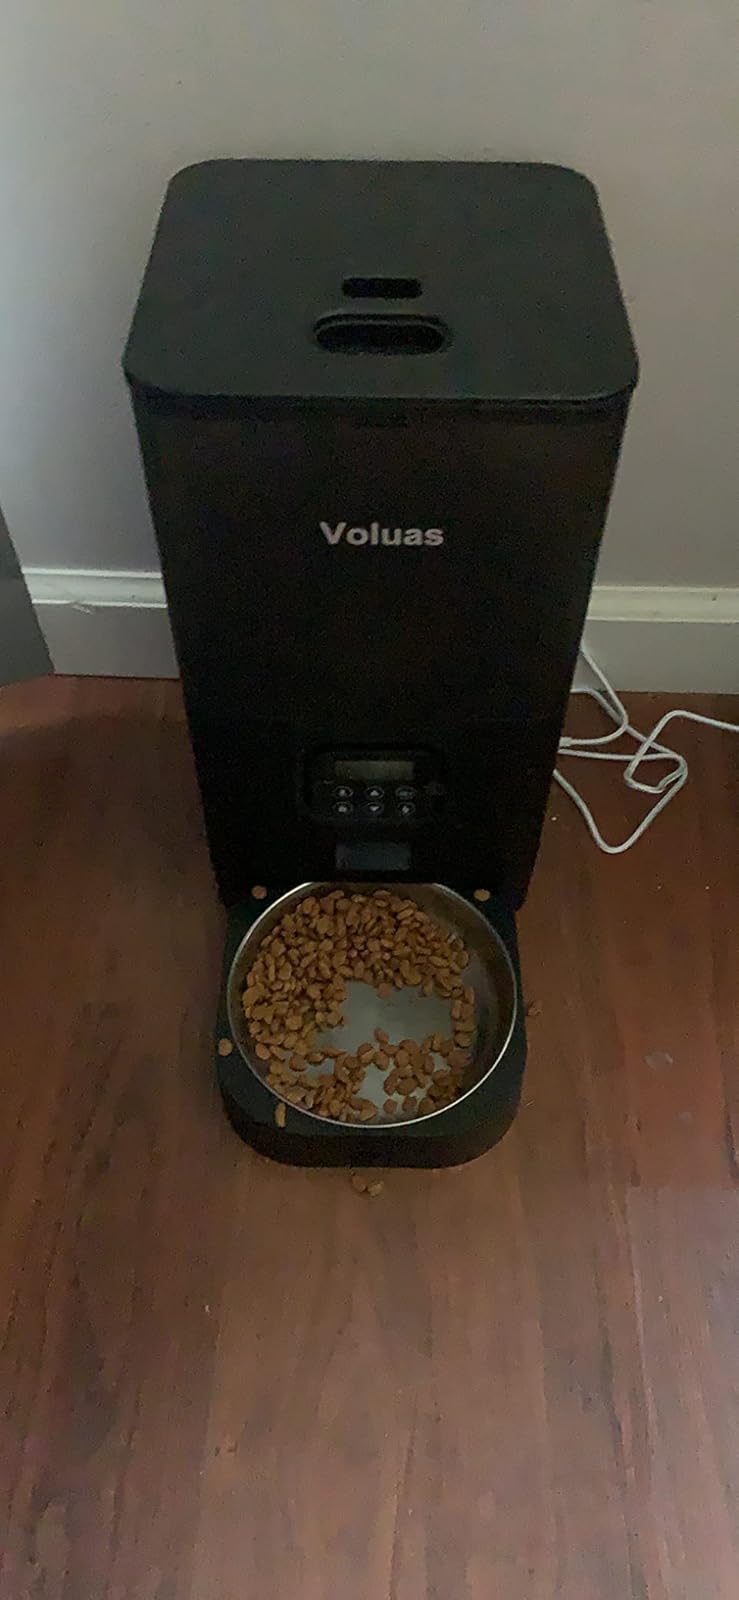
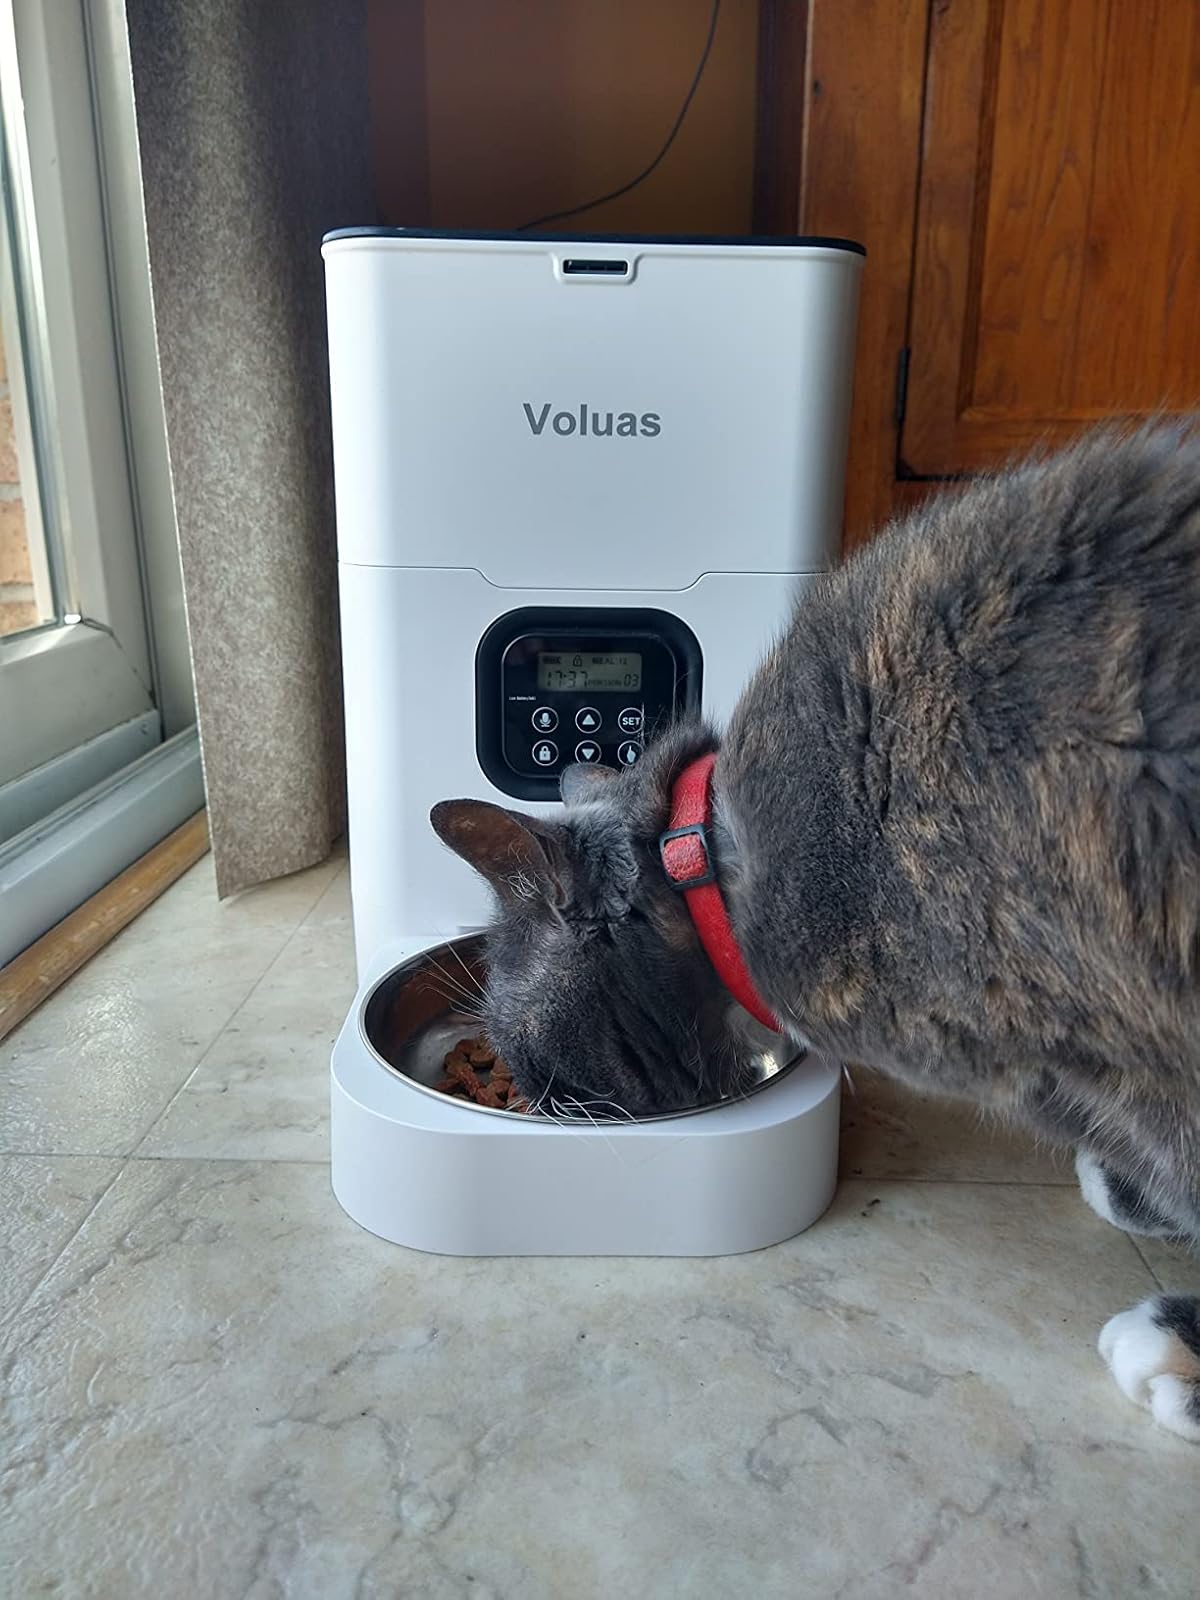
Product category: items_feeder
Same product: no